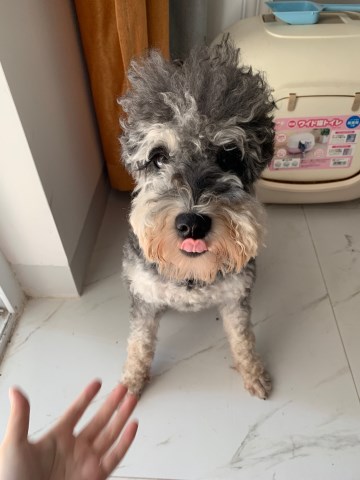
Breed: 2342-n000102-miniature_schnauzer